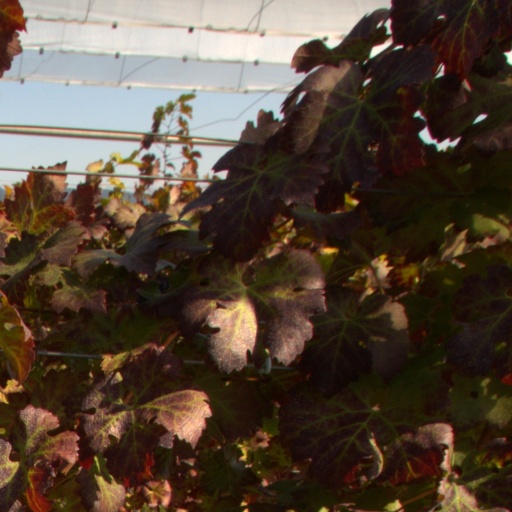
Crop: grape